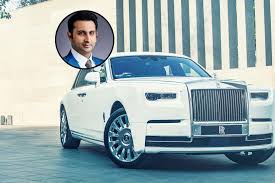
Vehicle type: Cars